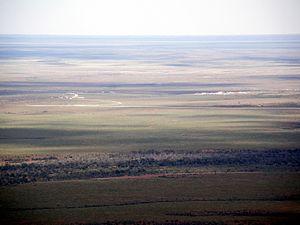
L’extraction de l'uranium est une industrie minière qui va de la prospection initiale jusqu'au produit transportable, le « yellowcake ». Elle est la première étape du cycle du combustible nucléaire visant à fournir le combustible des réacteurs nucléaires. Elle comprend les opérations successives suivantes :